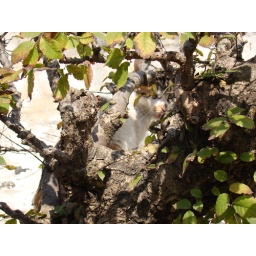
a cat in a bonsai tree